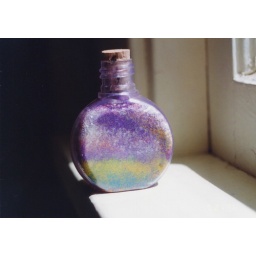
Garrett's sand art on a window sill in the kitchen. 1996.